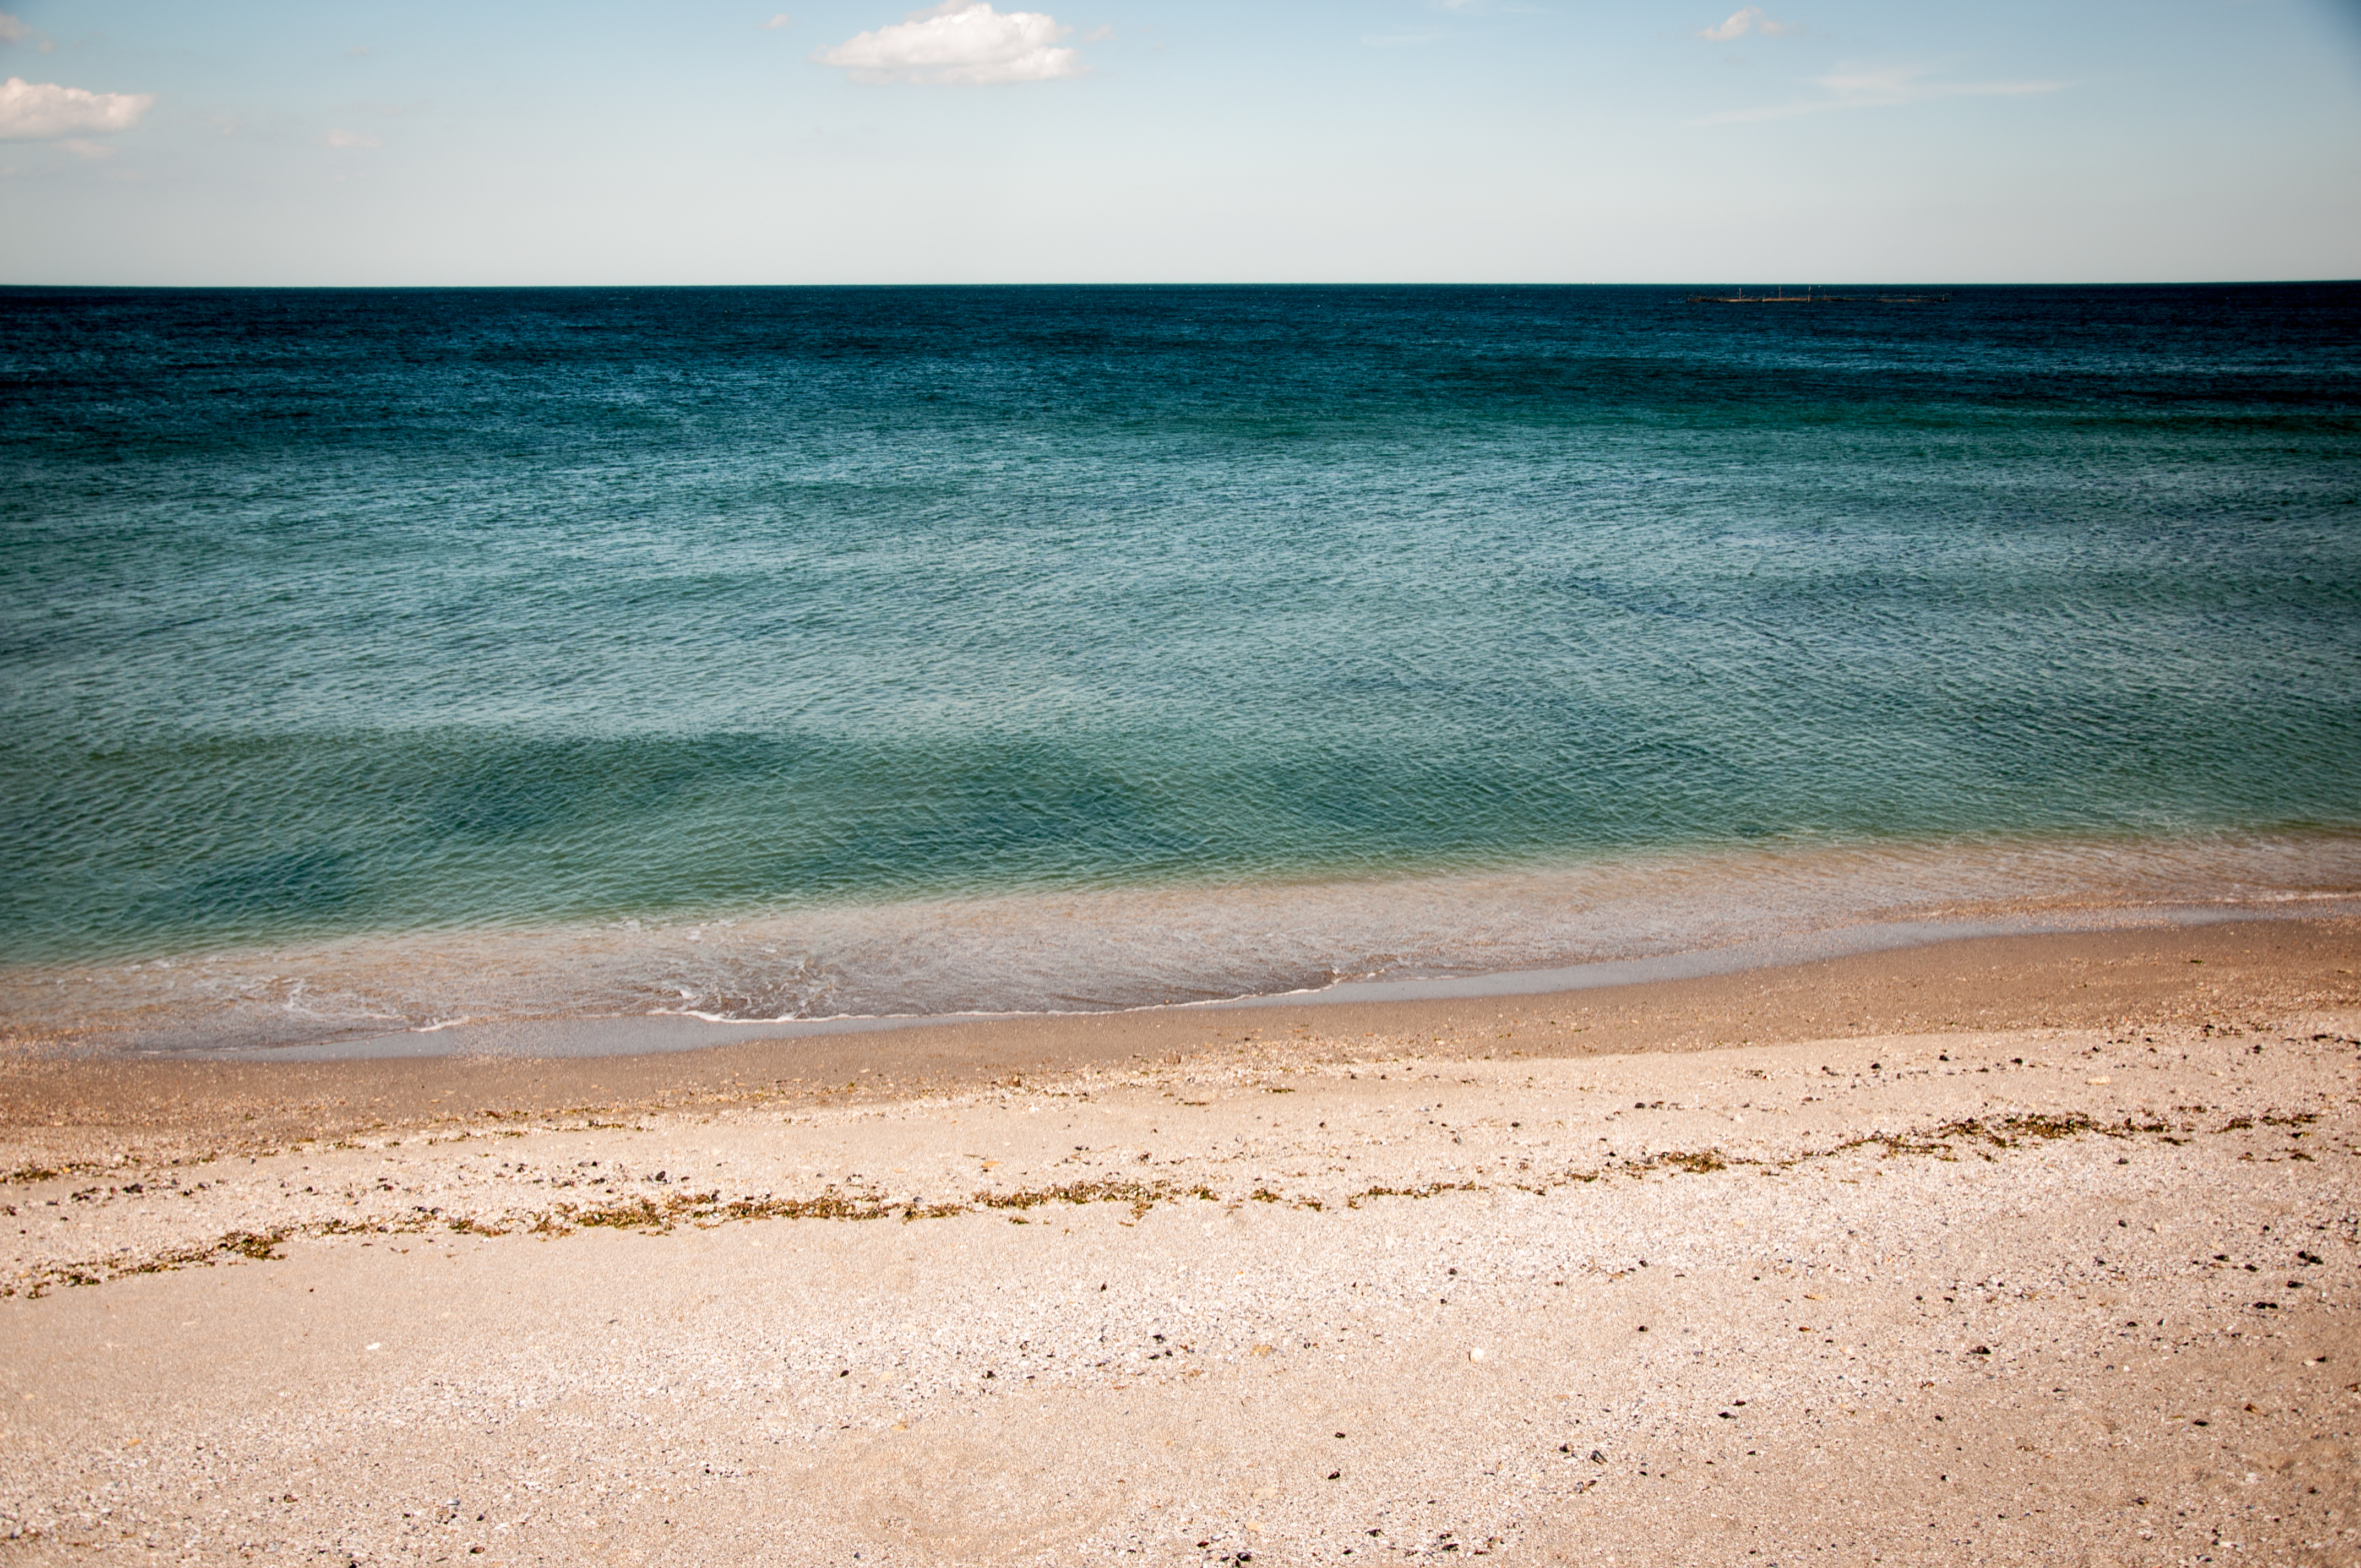
beach, sea, coast, water, sand, ocean, horizon, cloud, sunrise, sunset, sunlight, morning, shore, wave, vacation, seaside, material, body of water, wind wave